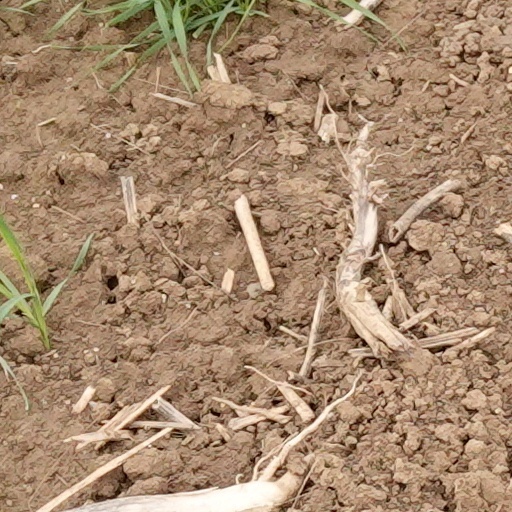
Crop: wheat